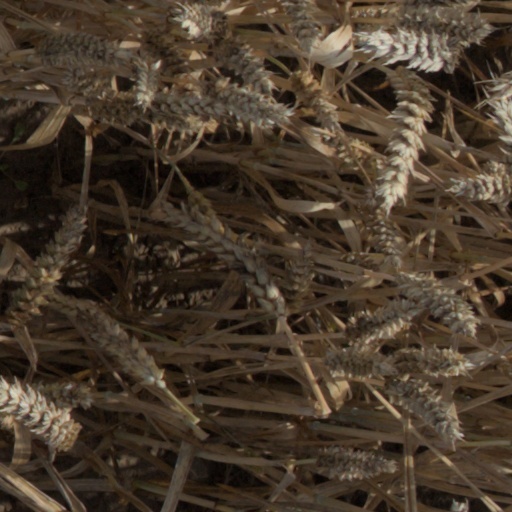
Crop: wheat